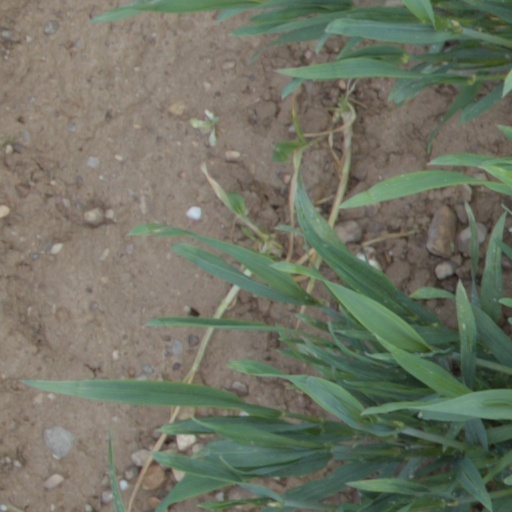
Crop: wheat